Hera Pheri (1976 film)

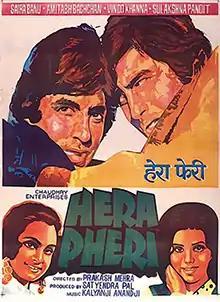
Poster

Hera Pheri is a 1976 Hindi masala film directed by Prakash Mehra and starring Amitabh Bachchan, Saira Banu, Vinod Khanna, Sulakshana Pandit, Shreeram Lagoo and Asrani. The film's music is by Kalyanji Anandji and the lyrics were by Anjaan, Indeevar.